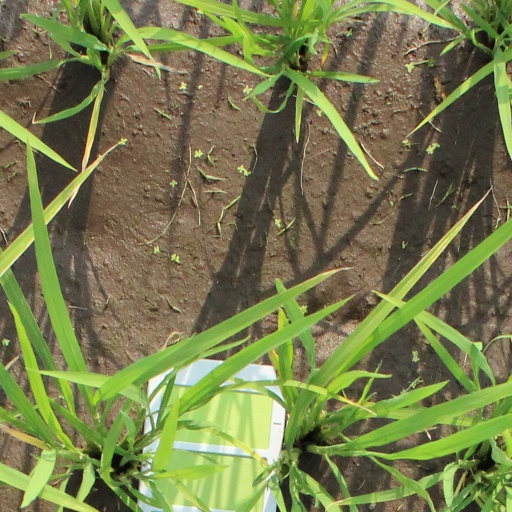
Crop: rice